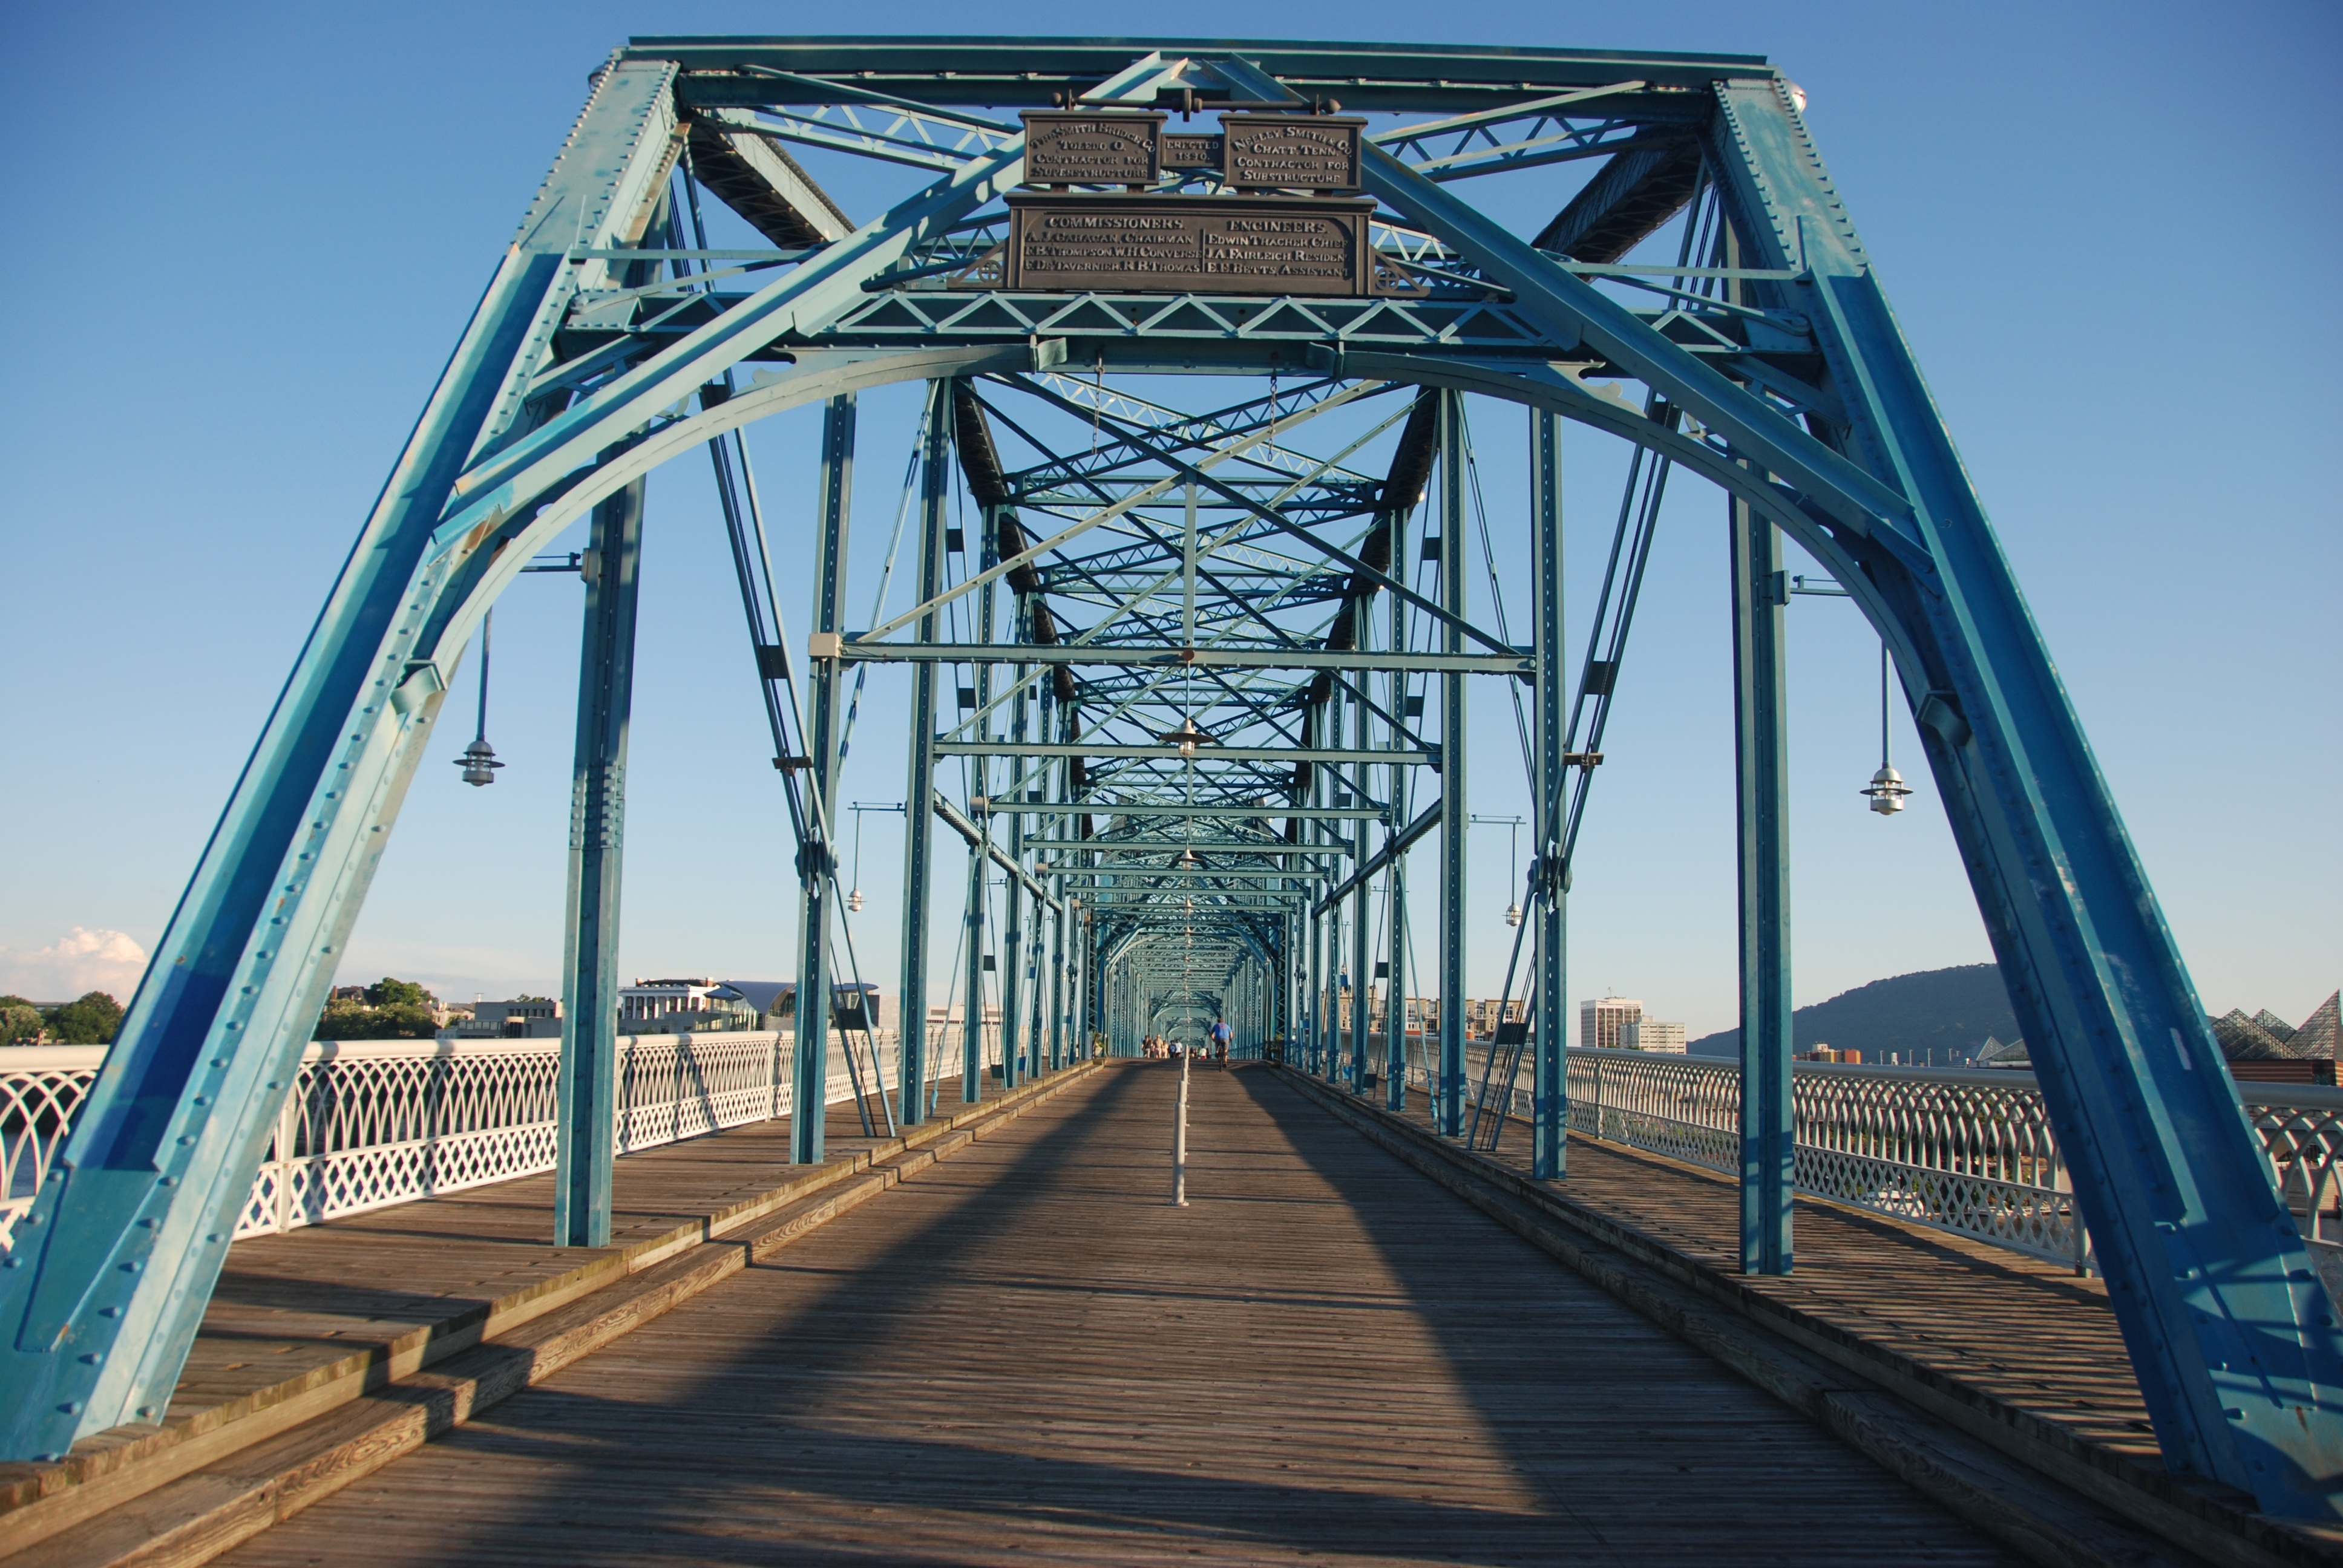
bridge, walkway, park, landmark, linear, cable stayed bridge, arch bridge, truss bridge, skyway, chattanooga, cantilever bridge, nonbuilding structure